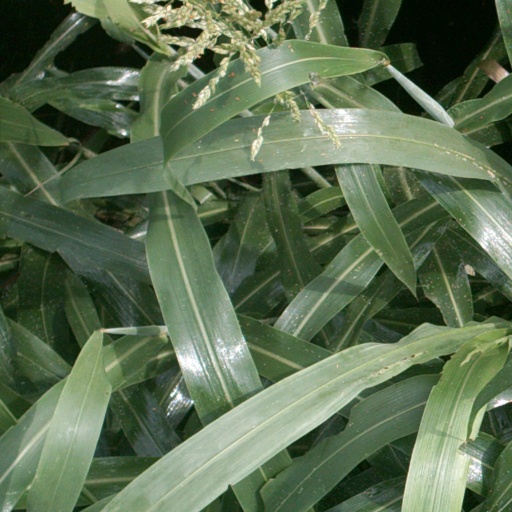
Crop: sorghum